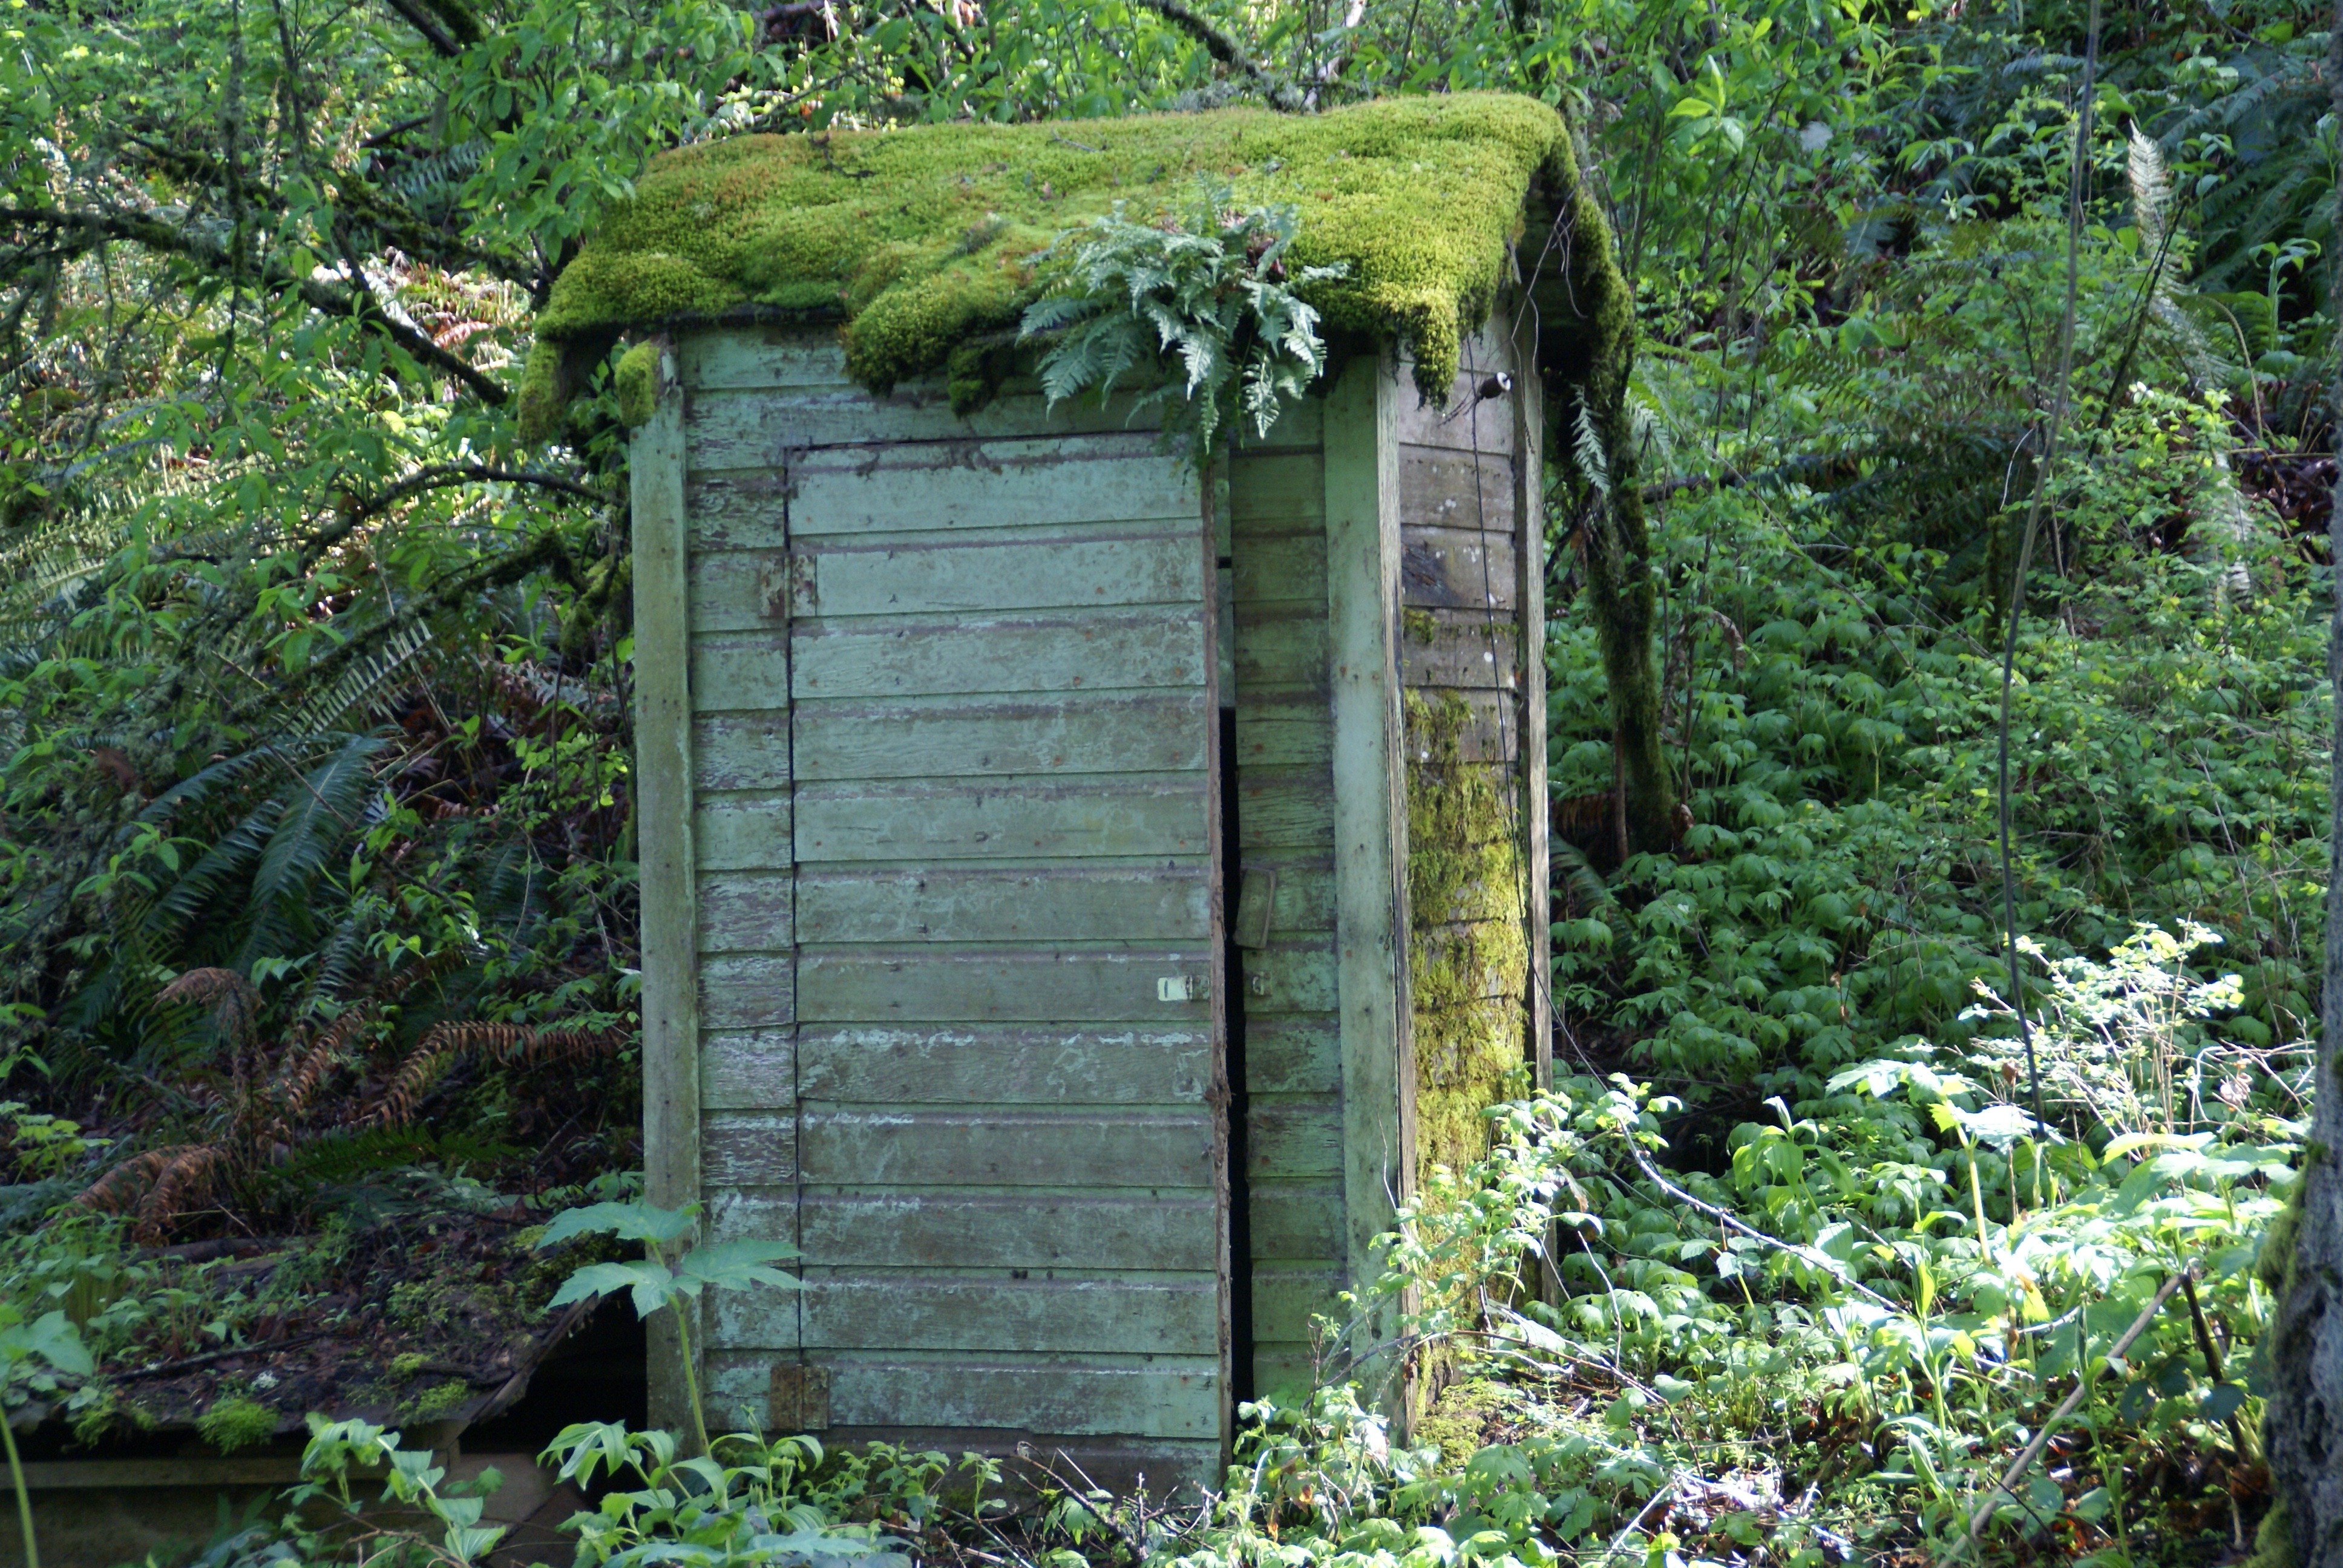
building, shed, moss, hut, jungle, cottage, toilet, chapel, garden, woods, outhouse, shrine, woodland, moss covered, outdoor structure